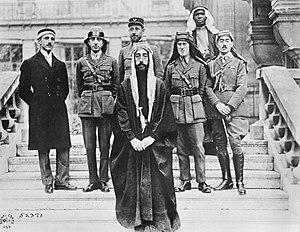
La commission King-Crane, officiellement dénommée commission inter-alliées sur les mandats en Turquie, est une commission d'enquête nommée par le président américain Woodrow Wilson afin d'enquêter sur le devenir des territoires non turcs de l'ancien empire Ottoman. Menée par deux personnalités américaines, elle a enquêté du 29 mai au 27 juillet 1919. Ses dispositions ont été enterrées.